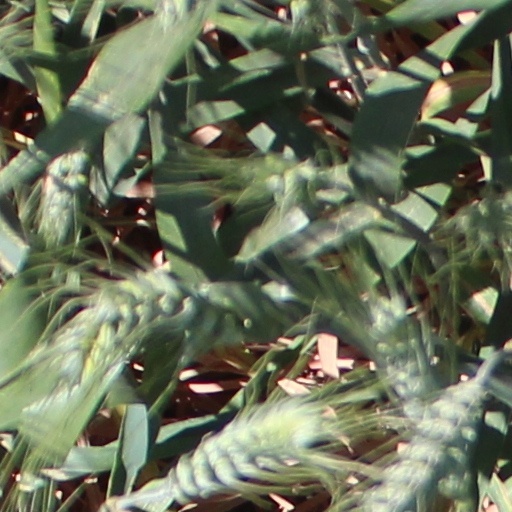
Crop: wheat